Transport in Latvia

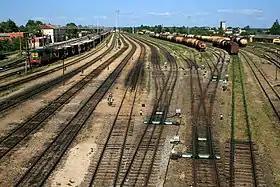
Jelgava railway station

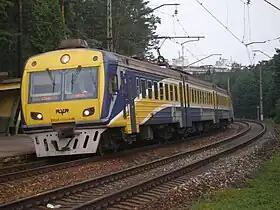
One of RVR ER2T trainsets operated by Pasažieru Vilciens

Latvian Railways is the main state-owned railway company in Latvia. It's daughter companies both carry out passengers services as well as carry a large quantity of freight cargo, and freight trains operate over the whole current passenger network, and a number of lines currently closed to passenger services.